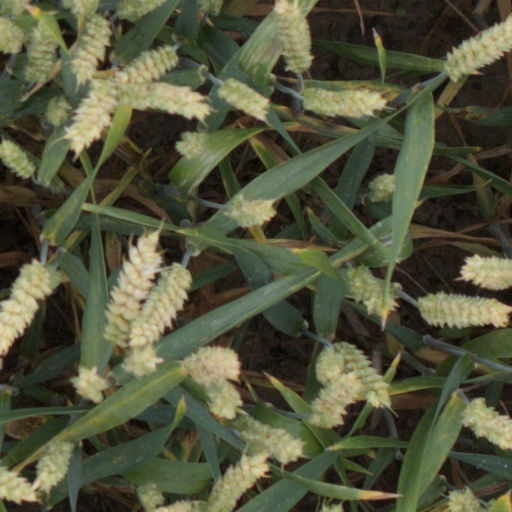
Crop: wheat